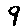
Label: 9